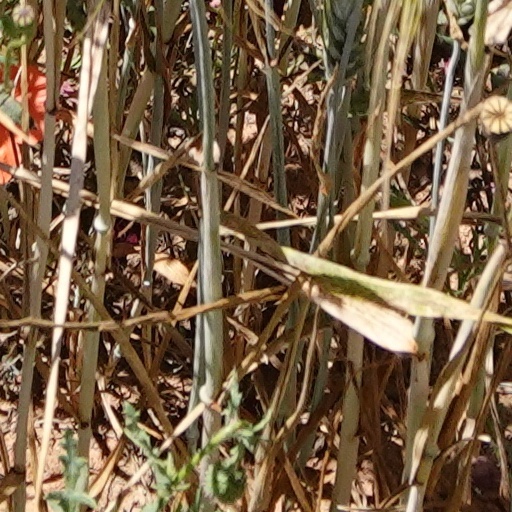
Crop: wheat